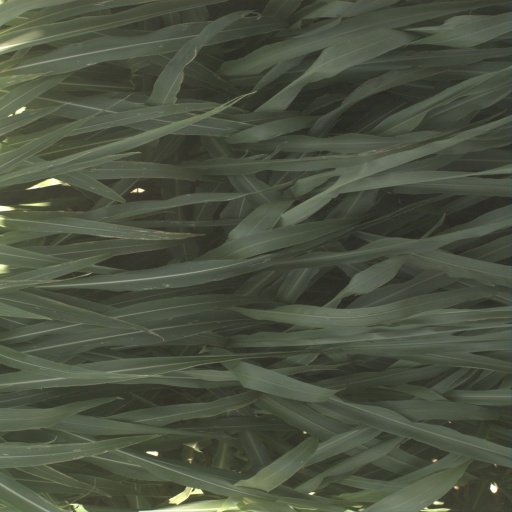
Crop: sorghum